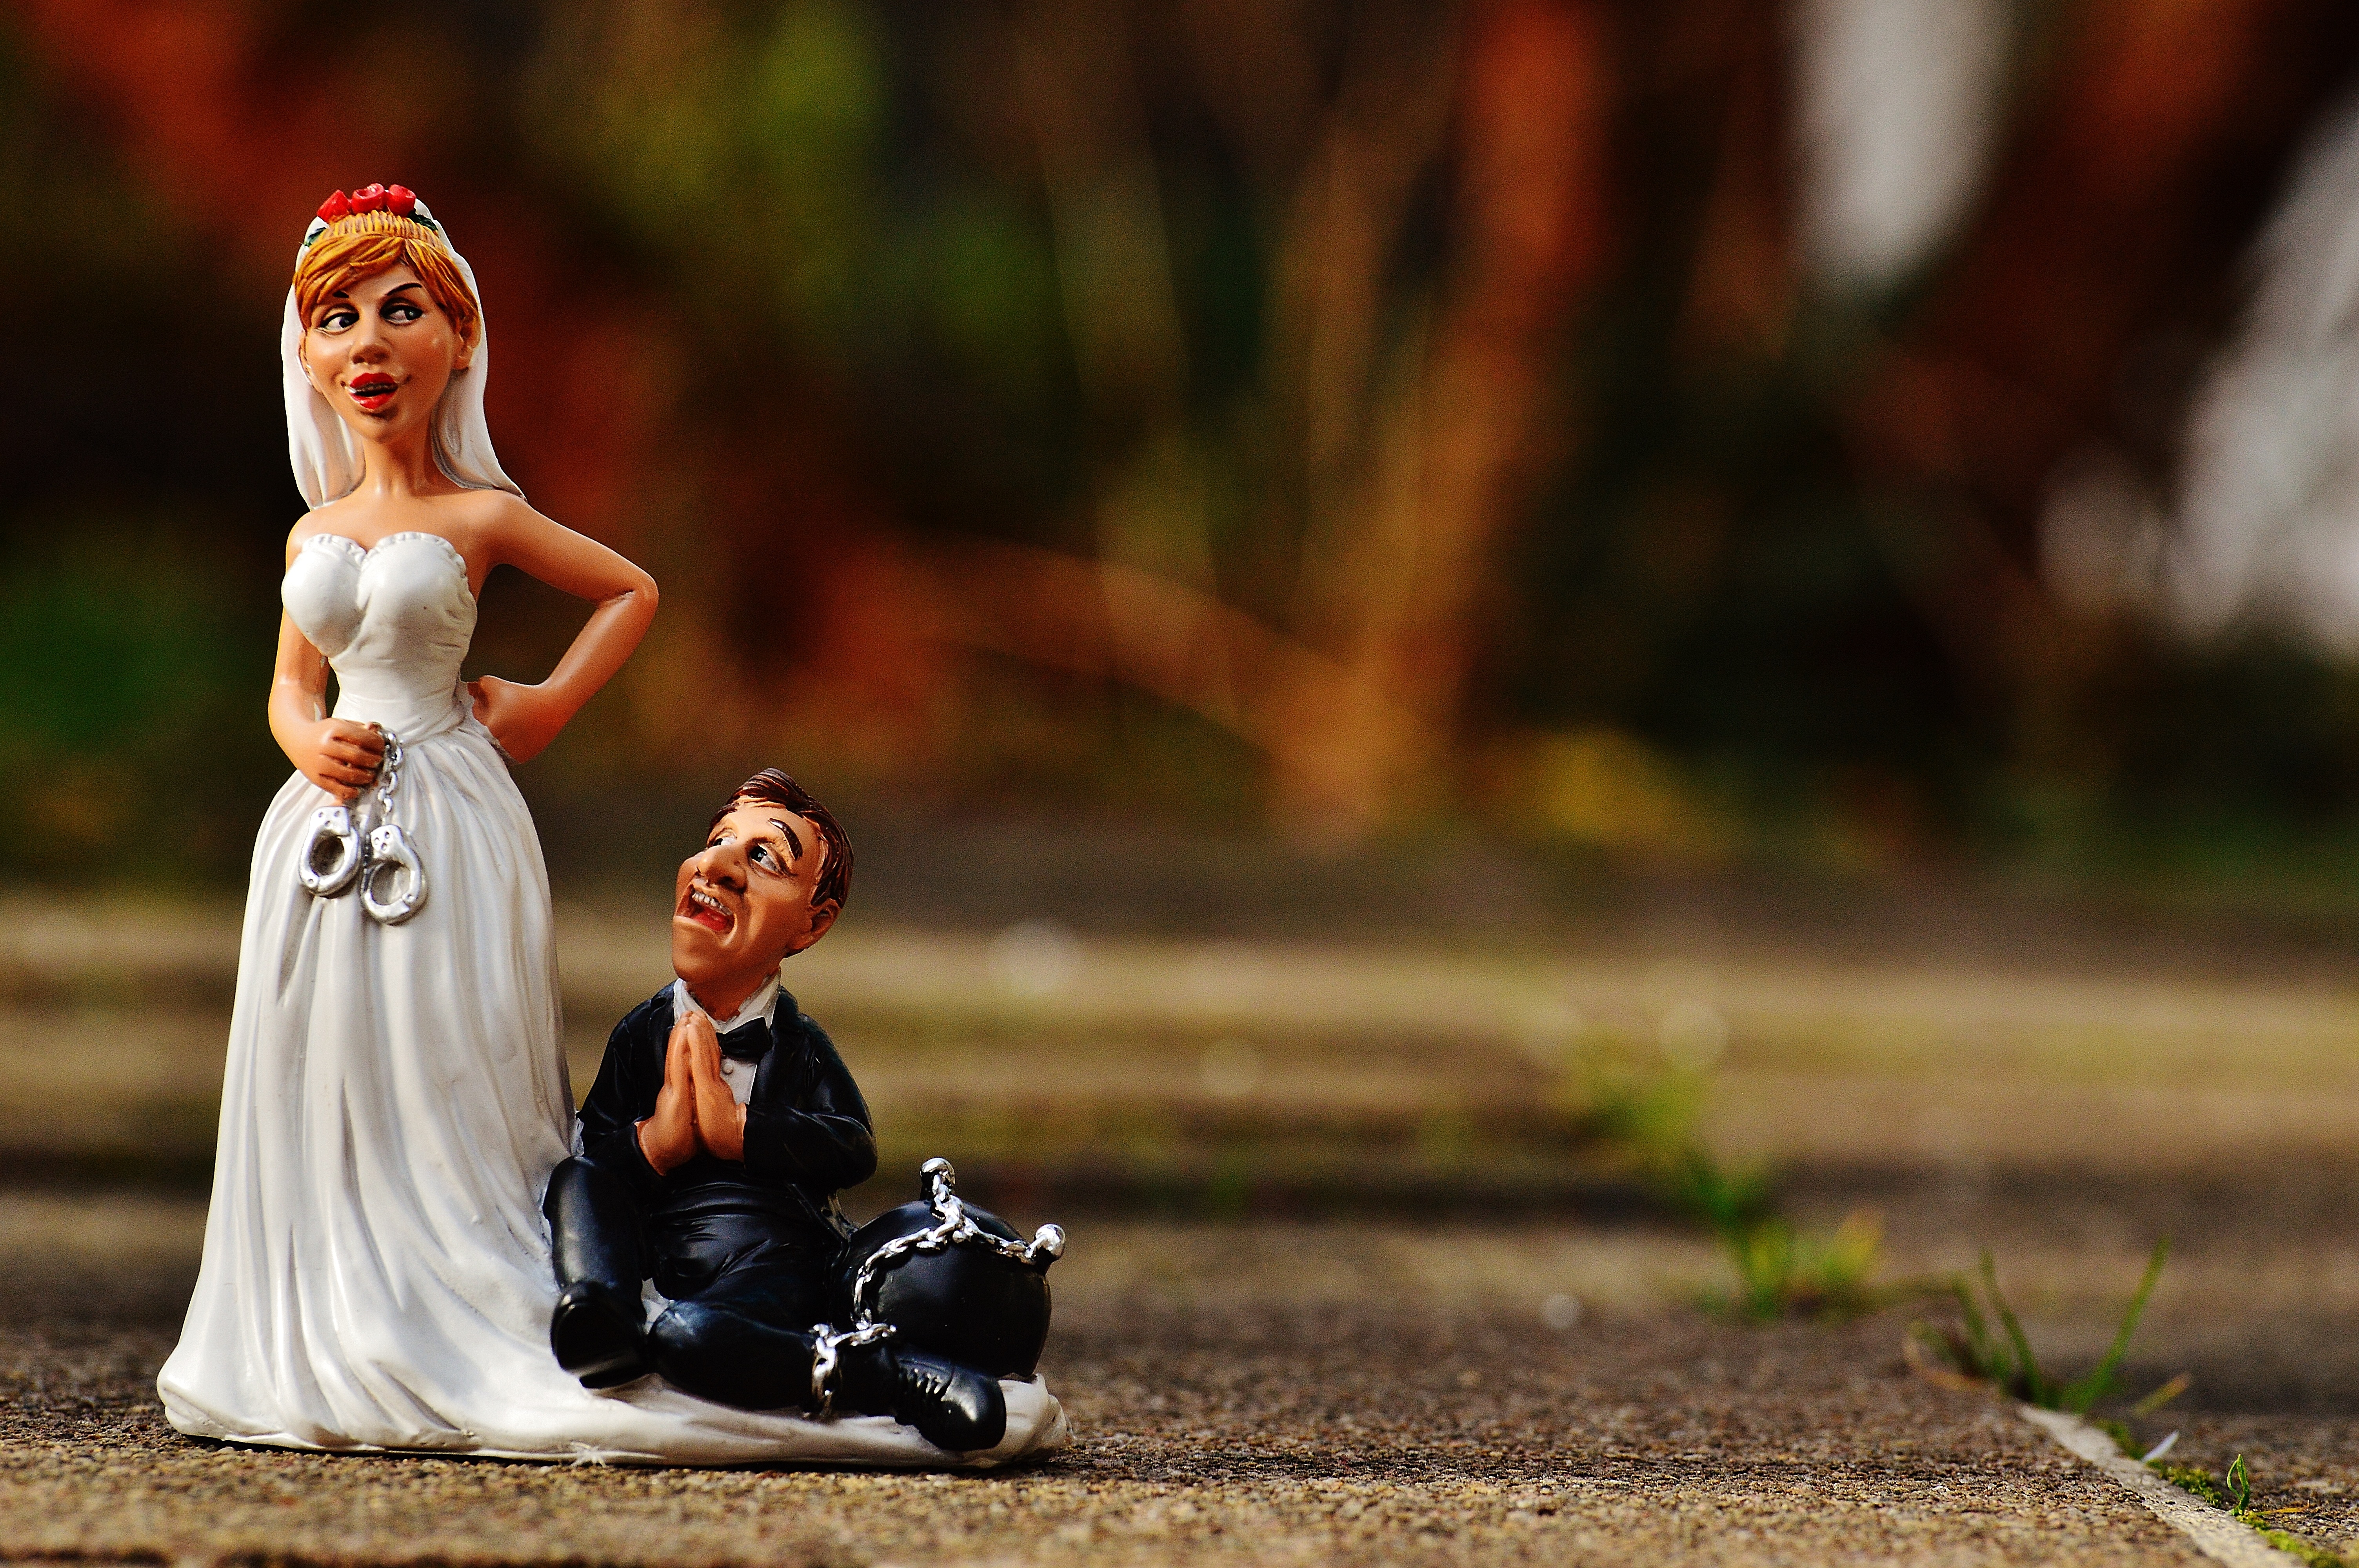
love, decoration, spring, child, together, wedding, bride, groom, married, marriage, bride and groom, fun, figure, photograph, funny, connection, connectedness, before, marry, panic, handcuffs, anklet, spouses, suppression, grind down the aisle, to force